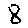
Label: 8